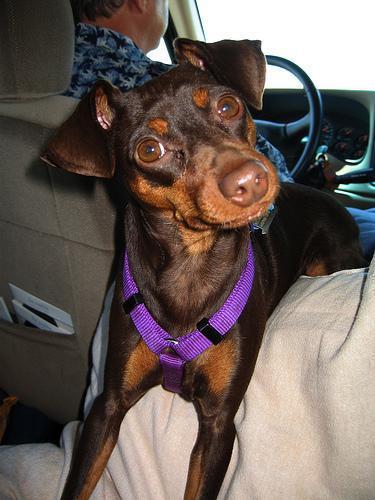
miniature_pinscher